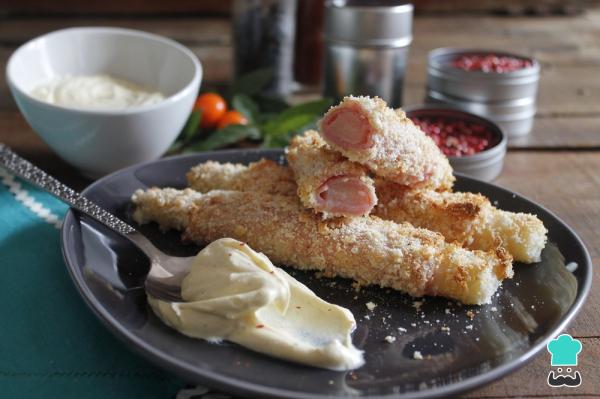
Servimos enseguida los espárragos al horno con salsa mayonesa ligera, una salsa de yogur o la salsa que deseéis por ejemplo.Espero que os haya gustado esta sencilla pero rica receta y os animéis a visitar también mi blog Cakes para ti.